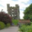
Label: castle